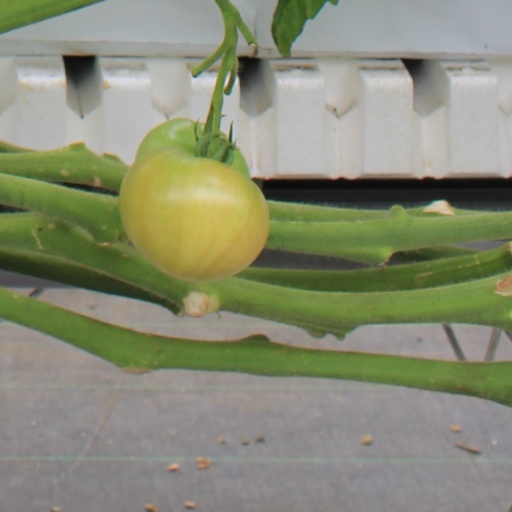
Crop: tomato